Hans M. Nordahl

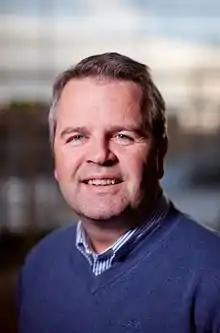

Hans Morten Nordahl (born 1961) Dr.Philos. and professor in clinical psychology and behavioral medicine at the Norwegian University of Science and Technology (NTNU) in Trondheim, Norway.